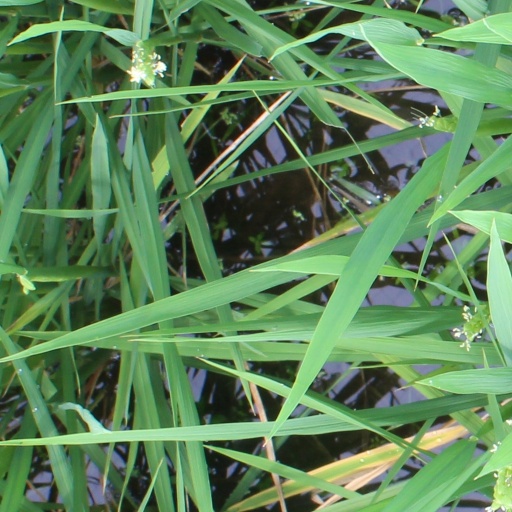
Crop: rice